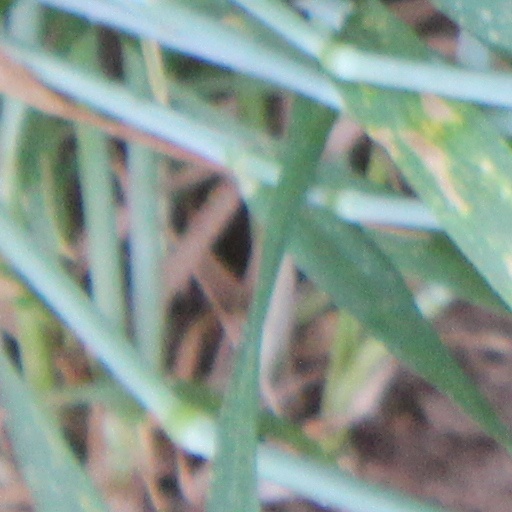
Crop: wheat